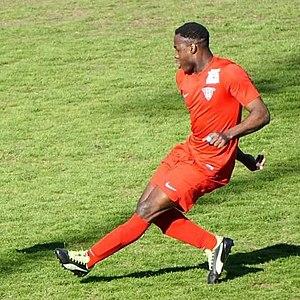
Pierre Nlate in action